Abolition of Prussia

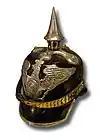
The "Pickelhaube", the symbol of Prusso-German militarism

The abolition of Prussia occurred on 25 February 1947 by decree of the Allied Control Council, the governing authority of post-World War II occupied Germany and Austria. The decision was grounded in the view that Prussia had long embodied the most reactionary and militaristic elements within German political life. As the engine of German militarism and a key promoter of authoritarianism and expansionist policies, Prussia was seen as fundamentally incompatible with efforts to rebuild Germany as a peaceful and democratic state, and its dominance in German affairs had contributed directly to the wars of aggression that devastated Europe. By dismantling Prussia, the Allies aimed to eradicate the institutional structures most responsible for German aggression. This abolition referred strictly to the political entity of Prussia, not to the expulsion of ethnic Germans from East Prussia between 1945 and 1950.